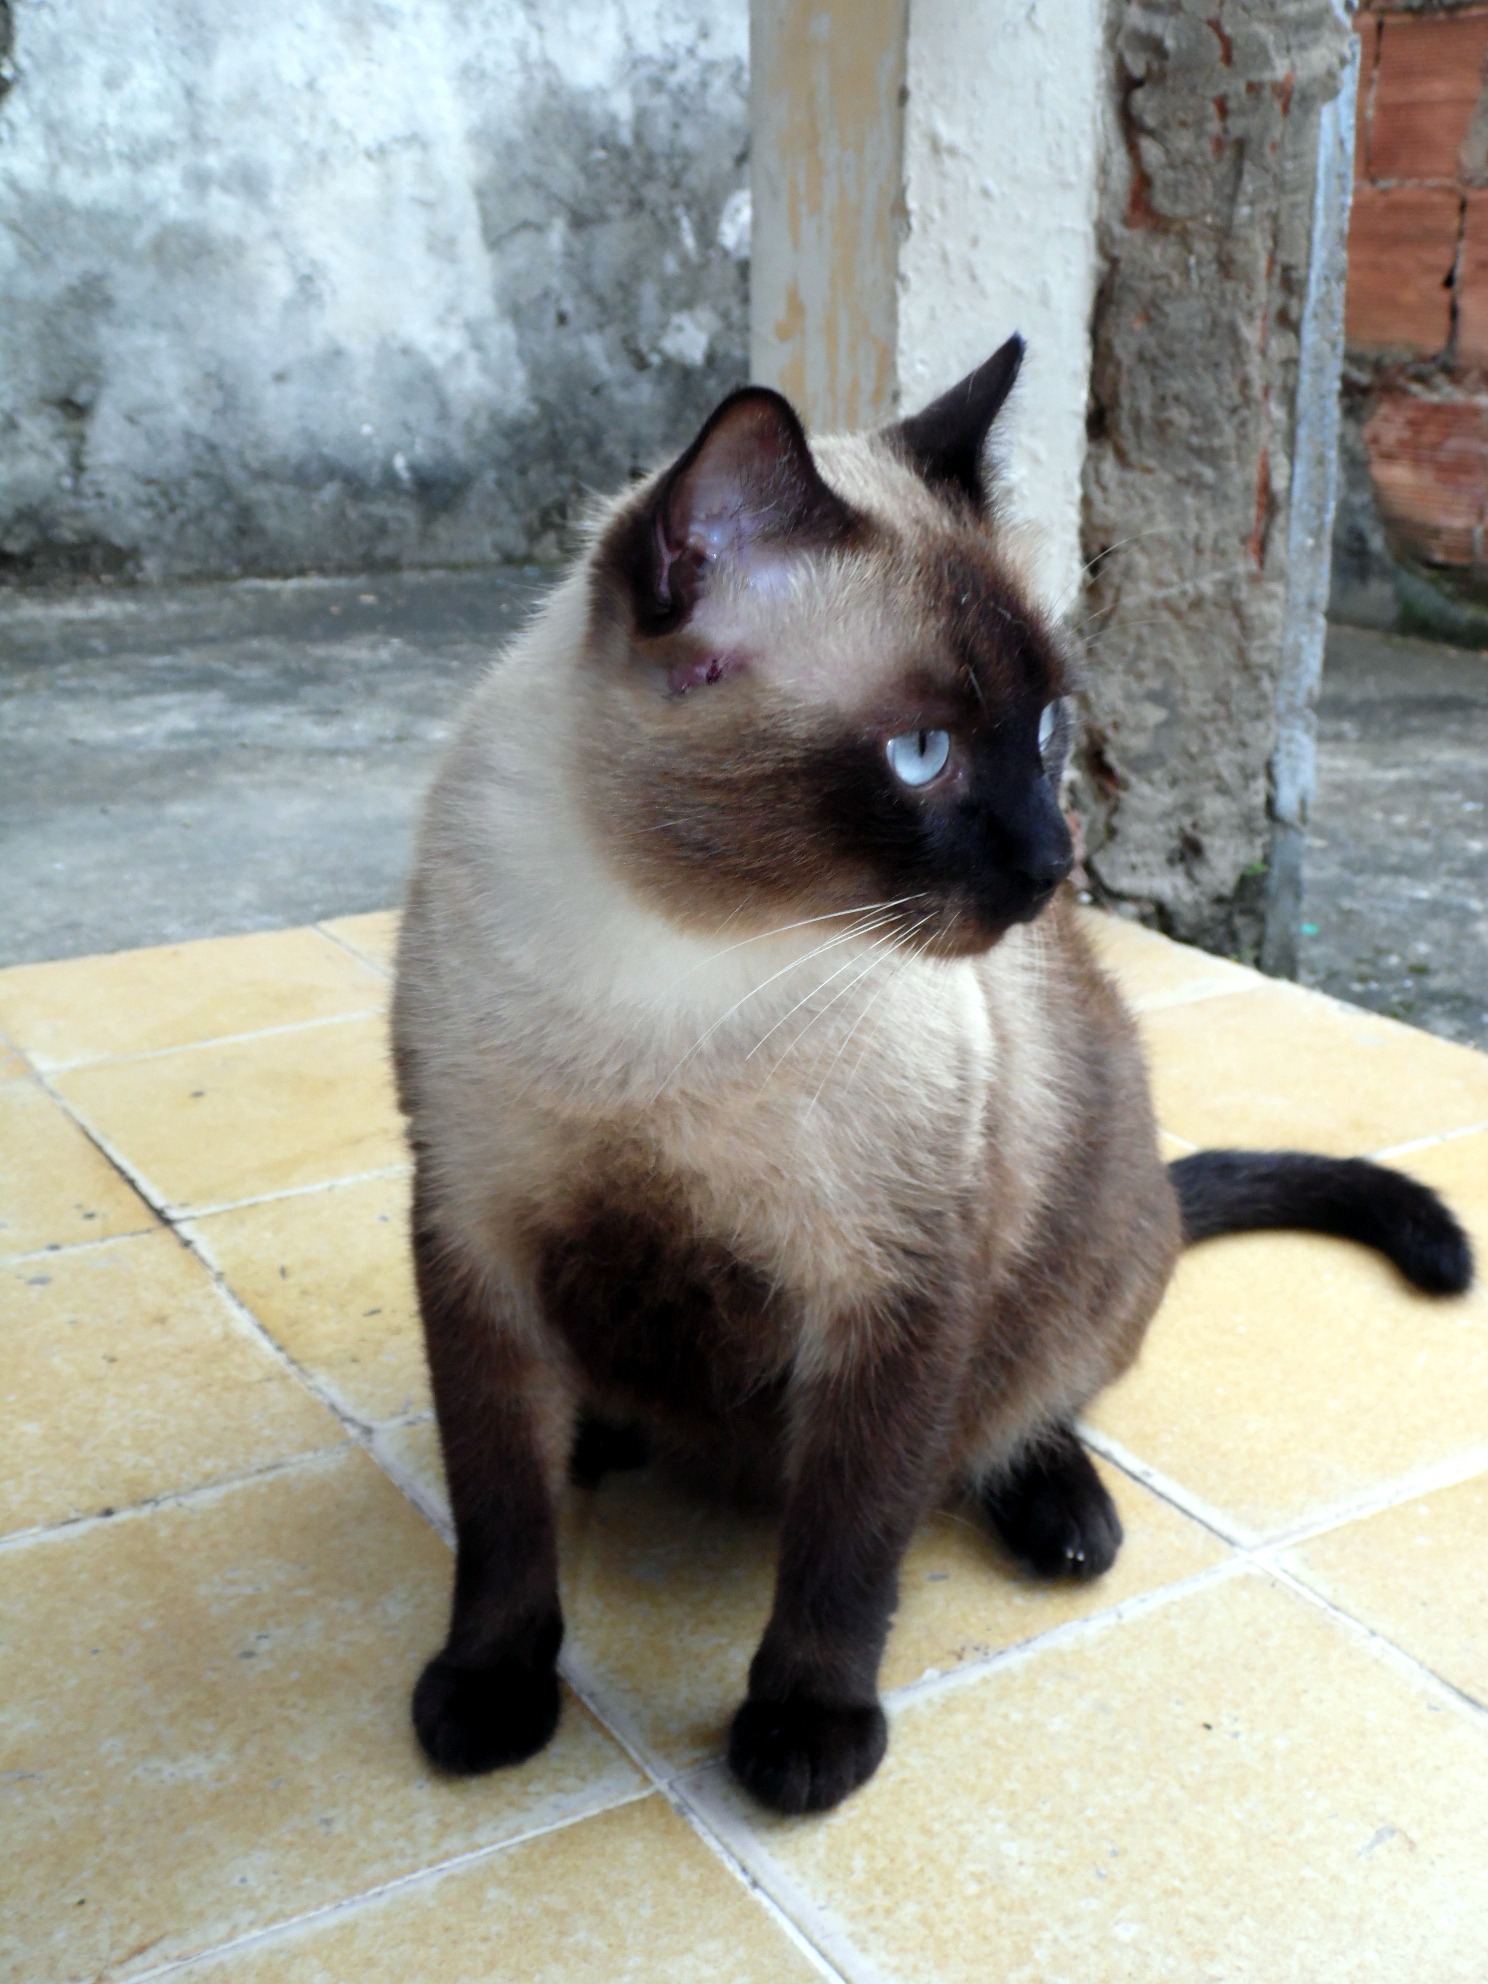
animal, kitten, cat, feline, mammal, snowshoe, whiskers, vertebrate, gata, thai, siamese, burmese, european shorthair, russian blue, korat, small to medium sized cats, cat like mammal, carnivoran, domestic short haired cat, tonkinese